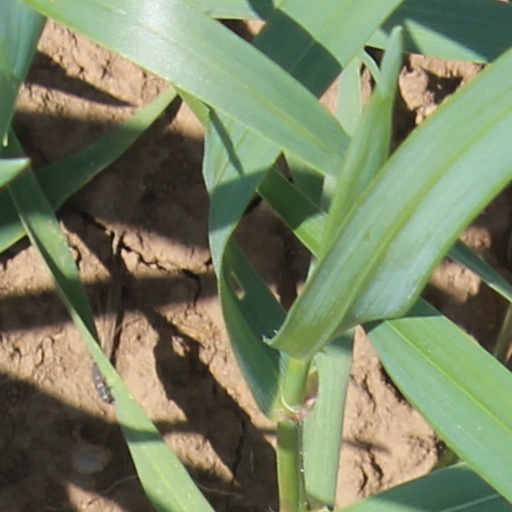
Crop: wheat